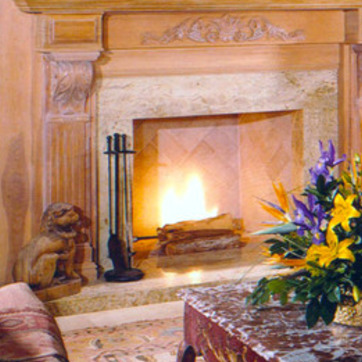
Material: other